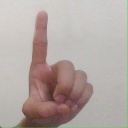
अक्षर: ड